Lingam

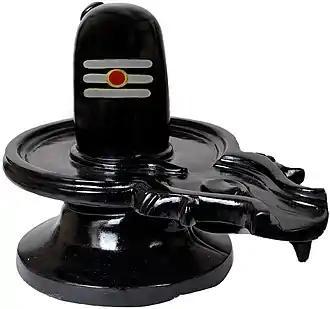
A lingam with tripundra, projected on a yoni base

A lingam (lit. "sign, symbol or mark"), sometimes referred to as linga or Shiva linga, is an abstract or aniconic representation of the Hindu god Shiva in Shaivism. The word "lingam" is found in the Upanishads and epic literature, where it means a "mark, sign, emblem, characteristic", the "evidence, proof, symptom" of Shiva and Shiva's power.